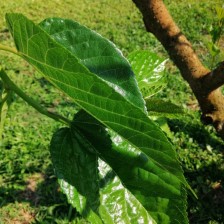
Variety: BlackOodTurkey